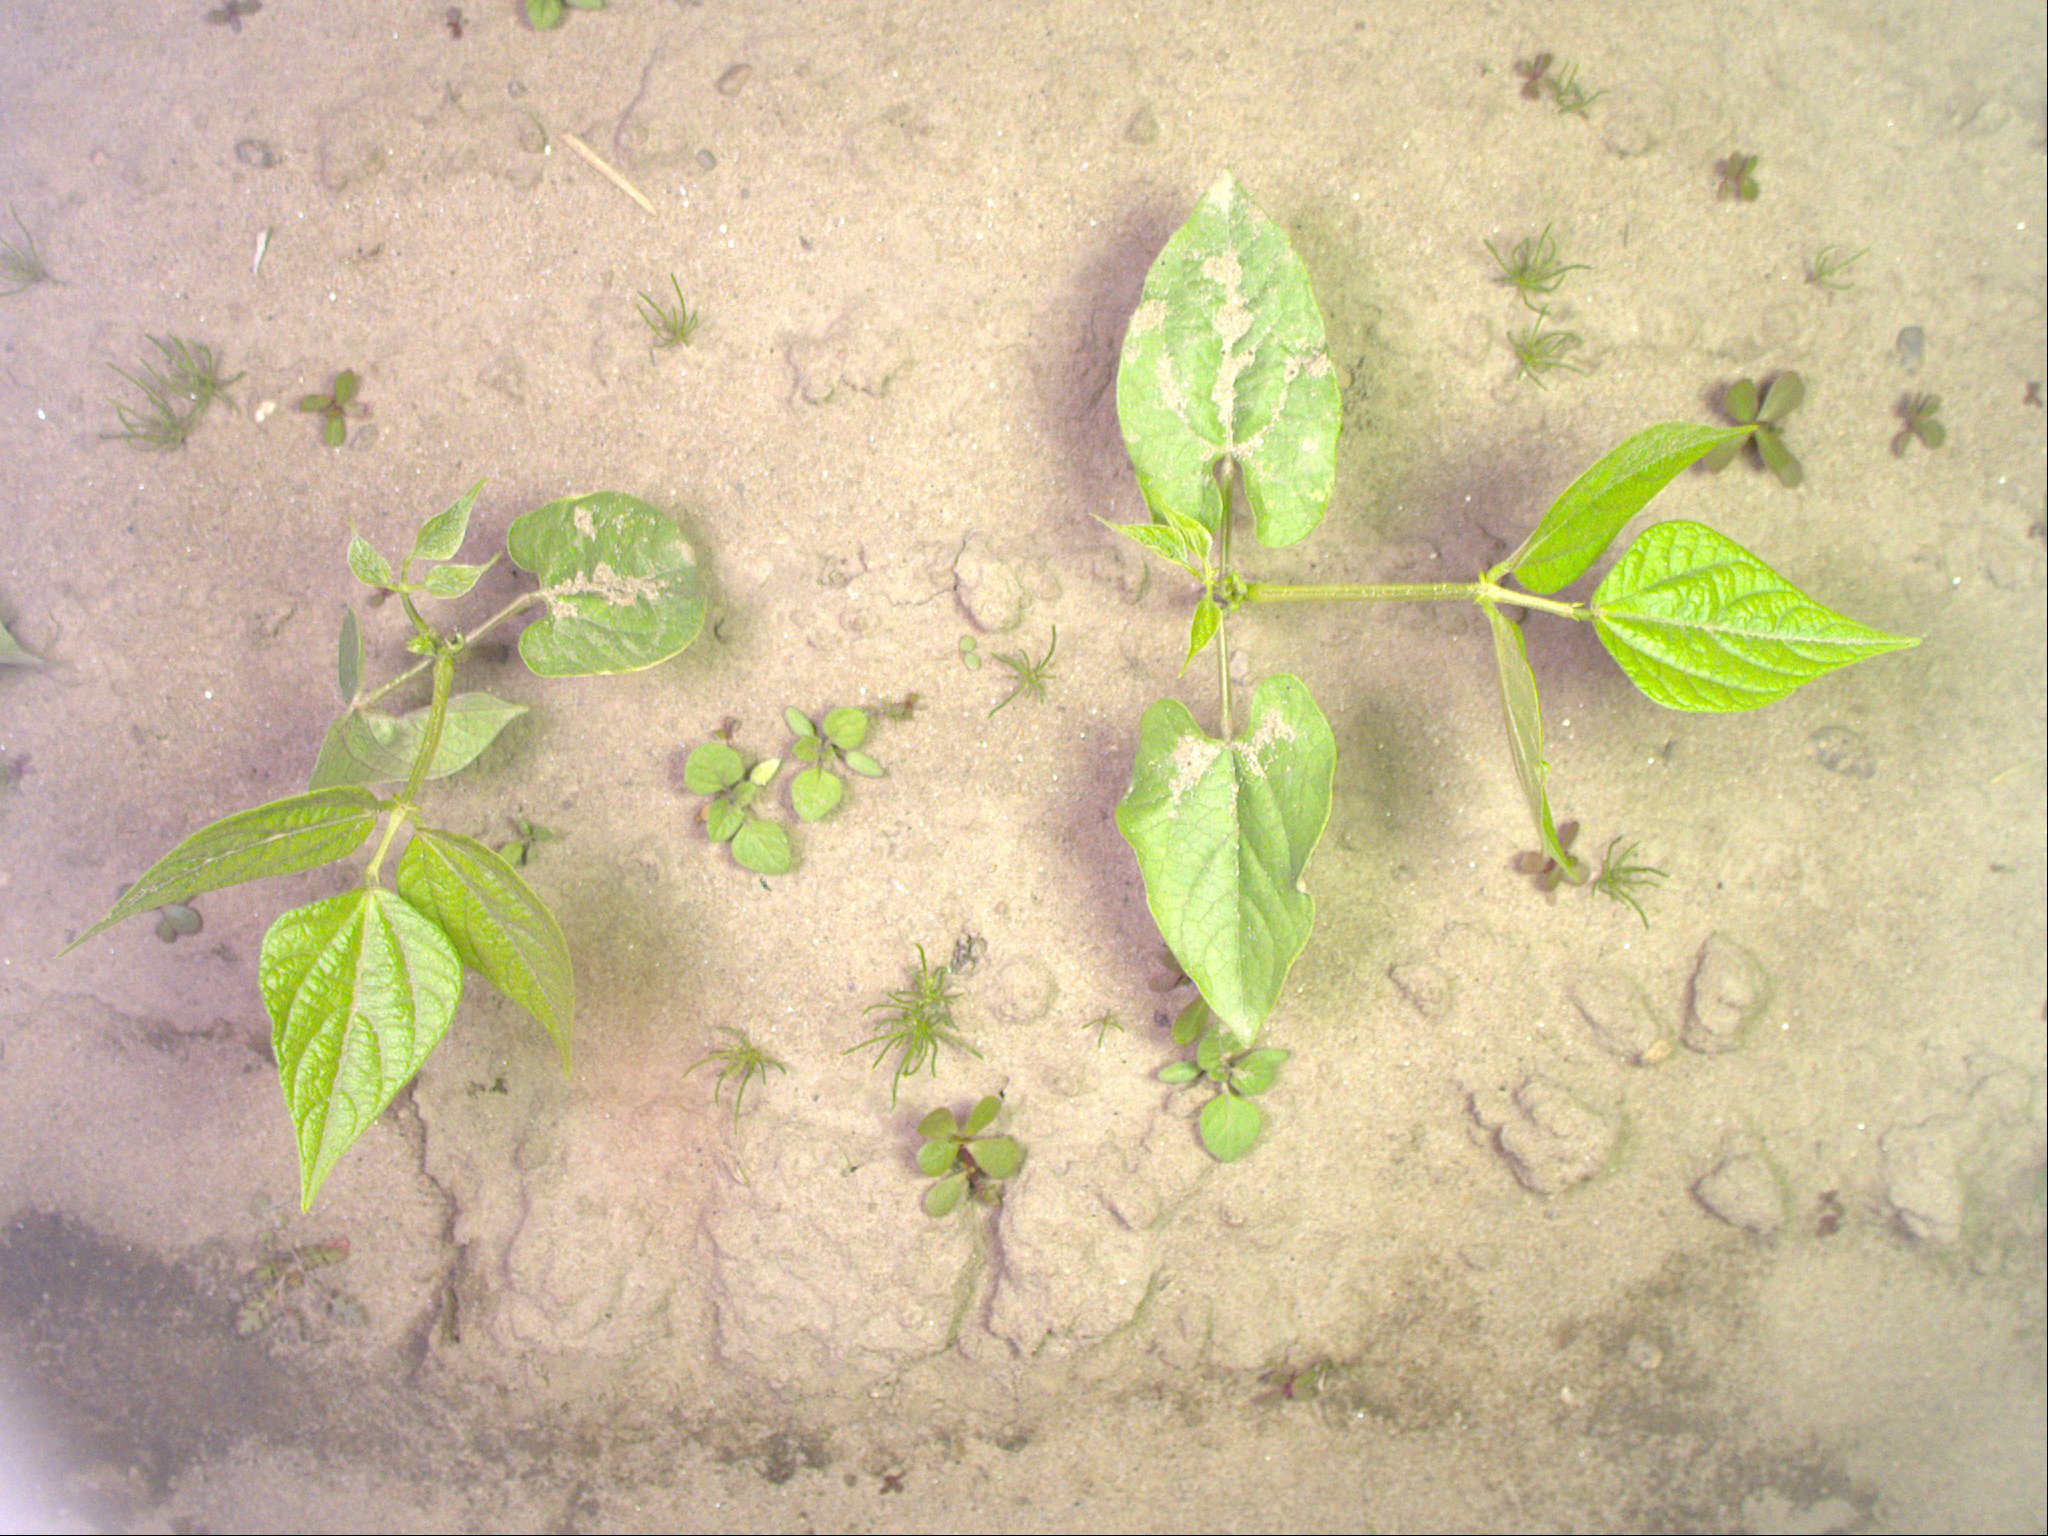
Crop: bean
Objects: bean, stem_bean, bean, stem_bean